Time Stand Still (song)

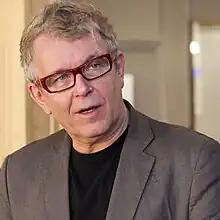
Zbigniew Rybczyński directed the video.

The song's music video was directed by Polish filmmaker Zbigniew Rybczyński. According to the editor of the video, Glenn Lazzaro: